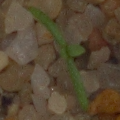
Label: loose_silkybent